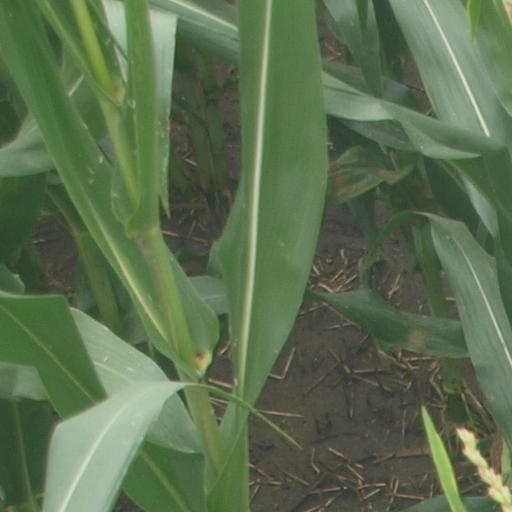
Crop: maize; corn